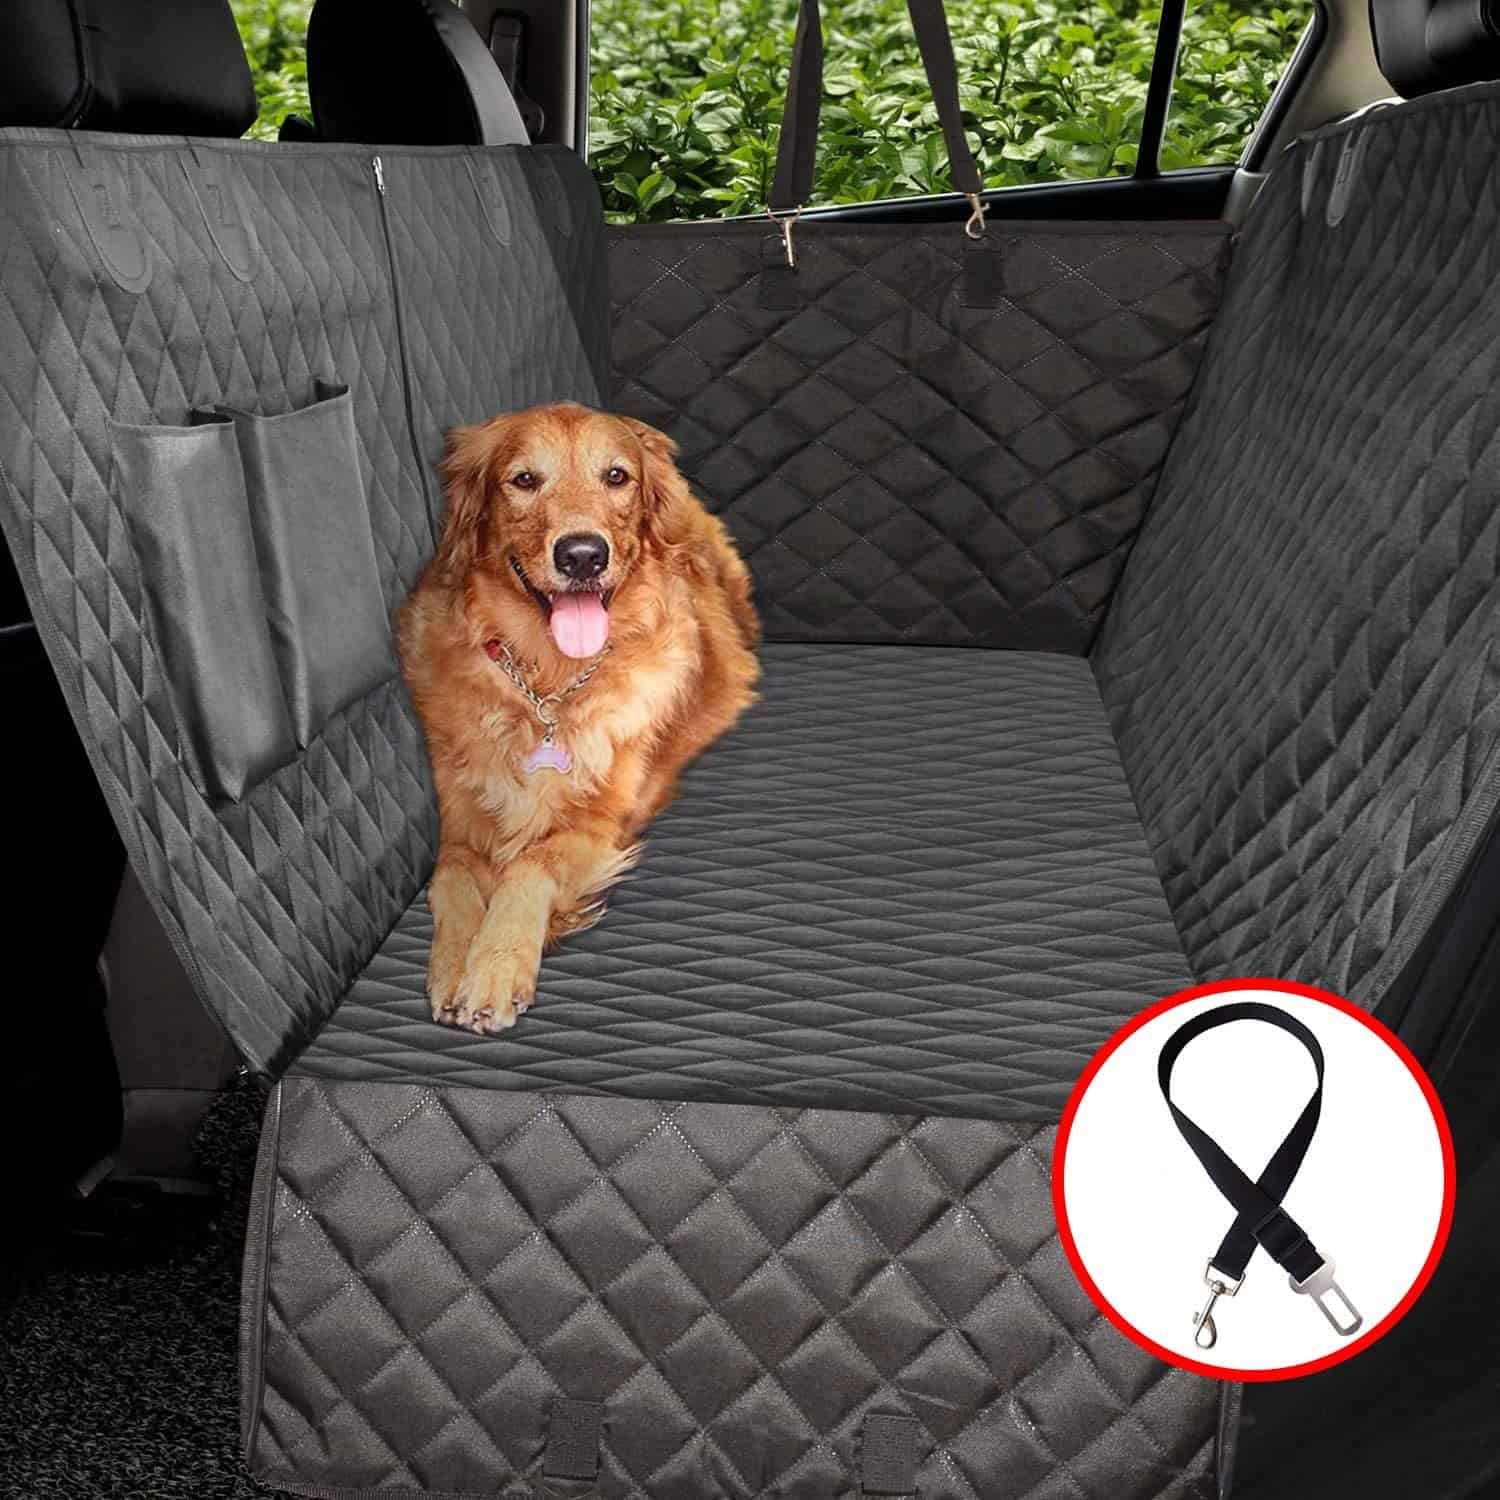
Dog Car Seat Cover
Comfort + protection comes hand in hand for your pooch When it’s family time, it’s also dog time. If you have a dog (or multiple dogs), you’re probably all too familiar with bringing your beloved friends along for the ride in the car. But as much fun it is to bring your dogs along for beach trips, hikes, or road trips, the cleanup absolutely sucks, especially if you don’t have the right protection for your seats. No more scratches or dog hair Our Dog Seat Cover helps you keep your backseats covered with this snap-and-go seat cover that protects your vehicle from dog hair, scratches, and drool. A cushy fit for a king (or queen) Our seat cover is designed with care, for multiple layers of love. Built with a waterproof coating, 600D polyester Oxford fabric, thermoplastic polyurethane, soft cotton, and a non-slip net, your pooch can lounge in supreme comfort, whether it’s hours on the road or just a couple of minutes. The hammock-like design features quilt-stitch detail and is super breathable, making it great for any type of weather. Dog Car Seat Cover specifications Extra storage for extra convenience Two built-in pockets are featured on the seatback covers for your two front seats, allowing you to store your pet’s essentials like a leash or snacks. Perfect size Our Dog Car Seat Cover is suitable for most cars. Watch the dimensions: 60.1″ high and 85.4″ wide. So that you can install it on the backseat and have no worries about your pet comfort. Snap + anchor No slipping or sliding here (unless your dog is dancing with joy for your trip). Hard-working seat anchors and snap buckles keep the canvas of the seat cover securely in place so it won’t budge with every twist and turn of the car. Easy to remove,clean, and store Once the trip is over, simply unbuckle the seat cover from your car seat head hooks. You can safely vacuum the seat cover fabric, hand wash it, or even throw it into the washing machine. Once the seat cover is dry, simply fold it up and store away. All the seat anchors double as handles for easy carrying. @charset "UTF-8";.s11 .home_article{max-width:unset}.ppd_block *,.ppd_block :after,.ppd_block :before{box-sizing:border-box}.ppd_block p:empty{display:none}.ppd_block div{line-height:1.66}.ppd_block .ppd_stars br,.ppd_block img+br{display:none}.ppd_block img[src*=".svg"]{width:auto}.ppd_block .ppd_title{font-size:30px;font-weight:700;line-height:1.3}.ppd_full_img{text-align:center}.ppd_full_img img{display:block;line-height:1;margin:0 auto;max-width:100%}.ppd_block{padding:50px 15px}.ppd_bg_white.ppd_10 .ppd_half,.ppd_bg_white:not(.ppd_10):not(.ppd_inner_color){background:#fff}.ppd_bg_lite.ppd_10 .ppd_half,.ppd_bg_lite:not(.ppd_10):not(.ppd_inner_color){background:#f4f4f4}.ppd_bg_dark.ppd_10 .ppd_half,.ppd_bg_dark:not(.ppd_10):not(.ppd_inner_color){background:#353535}.ppd_bg_dark:not(.ppd_inner_color) *{color:#fff!important}.ppd_desc{color:#7b7b7b}.ppd_bg_dark:not(.ppd_inner_color).ppd_15 .ppd_txt,.ppd_bg_dark:not(.ppd_inner_color).ppd_17 .ppd_txt,.ppd_bg_dark:not(.ppd_inner_color).ppd_18 .ppd_txt,.ppd_bg_dark:not(.ppd_inner_color) .ppd_crd_desc,.ppd_bg_dark:not(.ppd_inner_color) .ppd_desc,.ppd_bg_dark:not(.ppd_inner_color) .ppd_prm_description{color:#d1d0d0!important}.ppd_pastel_cyan.ppd_10 .ppd_half,.ppd_pastel_cyan:not(.ppd_10):not(.ppd_inner_color){background:#eef6f6}.ppd_pastel_blue.ppd_10 .ppd_half,.ppd_pastel_blue:not(.ppd_10):not(.ppd_inner_color){background:#f6f7fc}.ppd_pastel_brown.ppd_10 .ppd_half,.ppd_pastel_brown:not(.ppd_10):not(.ppd_inner_color){background:#f3eeeb}.ppd_floral_white.ppd_10 .ppd_half,.ppd_floral_white:not(.ppd_10):not(.ppd_inner_color){background:#faf8f8}.ppd_pastel_pink.ppd_10 .ppd_half,.ppd_pastel_pink:not(.ppd_10):not(.ppd_inner_color){background:#fbf1f0}.ppd_pastel_orange.ppd_10 .ppd_half,.ppd_pastel_orange:not(.ppd_10):not(.ppd_inner_color){background:#fcf5ef}.ppd_icon_check{border:2px solid;border-radius:50%;color:#1d1d1d;display:block;height:50px;margin:0 auto 20px;min-width:50px;position:relative;width:50px}.ppd_icon_check:before{border-bottom:2px solid;border-left:2px solid;content:"";height:12px;left:10px;position:absolute;top:11px;transform:rotate(-45deg);width:25px}.ppd_icon_green_check{background:url("data:image/svg+xml;base64,PHN2ZyB3aWR0aD0iNDEiIGhlaWdodD0iMzAiIGZpbGw9Im5vbmUiIHhtbG5zPSJodHRwOi8vd3d3LnczLm9yZy8yMDAwL3N2ZyI+PHBhdGggZD0iTTM5LjQ3Ny41ODdhMi4wMDMgMi4wMDMgMCAwIDAtMi44MzMgMGwtMjQgMjRMMy40MiAxNS4zNmEyLjAwMyAyLjAwMyAwIDAgMC0yLjgzMyAyLjgzM2wxMC42NDEgMTAuNjQyYTIuMDA0IDIuMDA0IDAgMCAwIDIuODMzIDBMMzkuNDc3IDMuNDJhMi4wMDMgMi4wMDMgMCAwIDAgMC0yLjgzM1oiIGZpbGw9IiM2RkNDODkiLz48L3N2Zz4=") no-repeat 50%;background-size:41px;display:block;height:31px;margin:0 15px 0 0;min-width:41px;position:relative}.ppd_icon_star,.ppd_icon_star_green{color:#eda96a;display:inline-block;line-height:1!important;margin:0}.ppd_icon_star_green{color:#54ba95}.ppd_icon_star:before,.ppd_icon_star_green:before{content:"★";display:inline-block;font-size:18px}.ppd_icon_star_half{position:relative}.ppd_icon_star_half:after{color:#e7e7e7;content:"★";display:flex;flex-direction:row-reverse;font-size:18px;height:100%;overflow:hidden;position:absolute;right:0;top:0;width:50%}.ppd_icon_insta{border:3px solid;border-radius:10px;color:#5e5e5e;display:inline-block;height:40px;position:relative;transform:scale(.75);width:40px}.ppd_icon_insta:before{border:3px solid;border-radius:50%;content:"";display:block;height:20px;margin:7px;width:20px}.ppd_icon_insta:after{border:2px solid;border-radius:50%;content:"";height:4px;position:absolute;right:13%;top:13%;width:4px}.ppd_lg .ppd_icon_insta{transform:scale(1)}.ppd_checked .ppd_item{display:flex;margin:0 0 10px}.ppd_checked .ppd_item:before{border-bottom:2px solid;border-left:2px solid;content:"";display:inline-block;height:5px;left:1px;margin:6px 20px 0 0;min-width:12px;position:relative;top:2px;transform:rotate(-45deg);vertical-align:top;width:12px}.ppd_icon_green_check{background-size:auto 20px;height:20px;min-width:27px}.ppd_block .ppd_subtitle{font-size:20px}.ppd_block .ppd_stars{height:17px;line-height:1;margin-bottom:3px;white-space:nowrap}.ppd_desc p{margin:1em 0}.ppd_img_list{align-items:flex-start}.ppd_md .ppd_block{padding:70px 35px}.ppd_md .ppd_block .ppd_subtitle{font-size:20px}.ppd_md .ppd_icon_green_check{background-size:41px;height:31px;margin:0 25px 0 0;min-width:41px}.ppd_lg .ppd_block{padding:70px 100px}.ppd_lg .ppd_item .ppd_full_img{margin-top:0;min-width:calc(50% - 50px);width:50%}.ppd_lg .ppd_block .ppd_title{font-size:36px;line-height:1.3}.ppd_lg .ppd_block .ppd_subtitle{font-size:24px}.ppd_lg .ppd_desc{font-size:18px;line-height:30px}.ppd_lg .ppd_xs_last{align-self:flex-end}.ppd_xs:not(.ppd_lg) .ppd_xs_last{order:5}.ppd_1 .ppd_subtitle,.ppd_1 .ppd_title{color:#1b1b1d;padding:0 10px;text-align:center}.ppd_1 .ppd_prm_cont{display:flex;flex-flow:row wrap;justify-content:space-around}.ppd_1 .ppd_prm{margin-top:40px;max-width:450px;padding:0 10px;text-align:center}.ppd_1 .ppd_prm_name{border-bottom:1px solid #e1e1e1;color:#000;font-size:18px;font-weight:700;line-height:1.66;margin-bottom:30px;padding-bottom:10px}.ppd_1 .ppd_prm_title{color:#000;font-size:36px;font-weight:700;line-height:1;margin:0 0 10px}.ppd_1 .param-subtitle{color:#636363;font-size:20px;font-weight:500;line-height:1.5;margin-top:10px}.ppd_1 .ppd_prm_description{color:#7b7b7b;font-size:16px;margin-top:15px}.ppd_md .ppd_1 .ppd_prm{flex:1 0 50%;margin-top:50px;text-align:left}.ppd_md .ppd_1 .ppd_prm_title{font-size:48px}.ppd_md .ppd_1 .param-subtitle{font-size:24px}.ppd_md .ppd_1 .ppd_prm_description{font-size:18px}.ppd_2 .ppd_subtitle,.ppd_2 .ppd_title{color:#1b1b1d;padding:0 10px;text-align:center}.ppd_2 .ppd_prm_cont{display:flex;flex-flow:row wrap;justify-content:space-around}.ppd_2 .ppd_prm{margin-top:30px;max-width:450px;padding:0 10px;text-align:center}.ppd_2 .ppd_prm_name{color:#000;font-size:18px;font-weight:700;line-height:1.66}.ppd_2 .ppd_prm_description{color:#7b7b7b;font-size:16px;margin-top:5px}.ppd_md .ppd_2 .ppd_prm{margin-top:50px;text-align:left}.ppd_md .ppd_2 .ppd_prm_description{font-size:18px}.ppd_md .ppd_2 .ppd_prm{max-width:48%}.ppd_3 .ppd_subtitle,.ppd_3 .ppd_title{color:#1b1b1d;padding:0 10px;text-align:center}.ppd_3 .ppd_crd_cont{display:flex;flex-flow:row wrap;justify-content:space-between}.ppd_3 .ppd_crd{margin-top:40px;text-align:center;width:100%}.ppd_3 .ppd_full_img img{max-width:350px;width:100%}.ppd_3 .ppd_crd_name{color:#000;font-size:18px;font-weight:700;line-height:1.66;margin-top:20px}.ppd_3 .ppd_crd_desc{color:#7b7b7b;font-size:16px;line-height:1.5;margin-top:5px}.ppd_3 .ppd_desc{color:#7b7b7b;margin:20px 0 0;text-align:center}.ppd_sm .ppd_3 .ppd_crd_desc{padding:0 5px}.ppd_md .ppd_3 .ppd_crd{margin-top:30px;width:calc(33.33333% - 10px)}.ppd_md .ppd_3 .ppd_crd_name{font-size:16px;margin-top:20px}.ppd_md .ppd_3 .ppd_crd_desc{font-size:14px}.ppd_lg .ppd_3 .ppd_desc{font-size:18px}.ppd_lg .ppd_3 .ppd_crd{margin-top:40px;width:calc(33.33333% - 30px)}.ppd_lg .ppd_3 .ppd_crd_name{margin-top:30px}.ppd_lg .ppd_3 .ppd_crd_desc{font-size:16px}.ppd_4 .ppd_subtitle,.ppd_4 .ppd_title{color:#1b1b1d;padding:0 10px;text-align:center}.ppd_4 .ppd_video{display:flex;position:relative;width:100%}.ppd_4 .ppd_video:nth-child(n+2){margin-top:40px}.ppd_4 .ppd_video:after{content:"";display:block;padding-bottom:56.25%}.ppd_4 .ppd_video iframe{border:0;height:100%;position:absolute;width:100%}.ppd_sm .ppd_4 .ppd_video:after{padding-bottom:56.25%}.ppd_md .ppd_4 .ppd_video:nth-child(n+2){margin-top:30px}.ppd_xl .ppd_4 .ppd_video:nth-child(n+2){margin-top:60px}.ppd_5 .ppd_lr_cont{display:flex;flex-direction:column}.ppd_5 .ppd_lr:nth-child(n+2){margin-top:50px}.ppd_5 .ppd_txt{text-align:center}.ppd_5 .ppd_name{color:#1b1b1d;font-size:20px;line-height:1.15}.ppd_5 .ppd_title{color:#1b1b1d;line-height:1.33}.ppd_5 .ppd_desc{color:#7b7b7b;font-size:16px;margin-top:15px}.ppd_5 .ppd_full_img{flex-shrink:0;margin-top:20px;max-width:100%}.ppd_md:not(.ppd_lg) .ppd_5 .ppd_desc,.ppd_md:not(.ppd_lg) .ppd_5 .ppd_name,.ppd_md:not(.ppd_lg) .ppd_5 .ppd_title{text-align:center}.ppd_md .ppd_5 .ppd_lr{display:flex;flex-direction:column-reverse;margin-left:70px;margin-right:70px}.ppd_md .ppd_5 .ppd_name{font-size:24px}.ppd_md .ppd_5 .ppd_desc{font-size:18px;margin-top:10px}.ppd_md .ppd_5 .ppd_full_img{margin-bottom:20px}.ppd_md .ppd_5 .ppd_txt{text-align:left}.ppd_lg .ppd_5{padding-bottom:100px;padding-top:100px}.ppd_lg .ppd_5 .ppd_lr{align-items:center;display:flex;flex-direction:row;justify-content:space-between;margin:0}.ppd_lg .ppd_5 .ppd_lr>*{width:50%}.ppd_lg .ppd_5 .ppd_lr:nth-child(2n) .ppd_full_img{order:-1}.ppd_lg .ppd_5 .ppd_lr:nth-child(odd) .ppd_txt{margin-right:80px}.ppd_lg .ppd_5 .ppd_lr:nth-child(2n) .ppd_txt{margin-left:80px}.ppd_lg .ppd_5 .ppd_lr:nth-child(n+2){margin-top:100px}.ppd_lg .ppd_5 .ppd_full_img{margin-bottom:0}.ppd_xl .ppd_5 .ppd_lr:nth-child(odd) .ppd_txt{margin-right:100px}.ppd_xl .ppd_5 .ppd_lr:nth-child(2n) .ppd_txt{margin-left:100px}.ppd_6 .ppd_lr_cont{display:flex;flex-direction:column}.ppd_6 .ppd_lr:nth-child(n+2){margin-top:50px}.ppd_6 .ppd_txt{text-align:center}.ppd_6 .ppd_txt+.ppd_full_img,.ppd_6 .ppd_txt+p{margin-top:20px;width:100%}.ppd_6 .ppd_name{color:#1b1b1d;font-size:16px;font-weight:700;line-height:1.33}.ppd_6 .ppd_desc{color:#7b7b7b;font-size:16px;margin-top:15px}.ppd_md .ppd_6 .ppd_lr{align-items:center;display:flex;justify-content:space-between}.ppd_md .ppd_6 .ppd_lr:nth-child(n+2){margin-top:0}.ppd_md .ppd_6 .ppd_txt{padding-left:100px;padding-right:100px;text-align:left}.ppd_sm:not(.ppd_lg) .ppd_6 .ppd_lr:nth-child(odd) .ppd_txt{padding-left:0}.ppd_sm:not(.ppd_lg) .ppd_6 .ppd_lr:nth-child(2n) .ppd_txt{padding-right:0}.ppd_md .ppd_6 .ppd_lr:nth-child(2n) .ppd_txt+.ppd_full_img,.ppd_md .ppd_6 .ppd_lr:nth-child(2n) .ppd_txt+p{order:-1}.ppd_md .ppd_6 .ppd_txt+p{margin-top:0;min-width:40%;width:40%}.ppd_md .ppd_6 .ppd_txt+p img{max-width:100%}.ppd_md .ppd_6 .ppd_name{font-size:24px}.ppd_md .ppd_6 .ppd_desc{font-size:16px;margin-top:10px}.ppd_md .ppd_6 .ppd_txt{max-width:calc(50% - 35px);min-width:calc(50% - 35px);padding:35px 0}.ppd_lg .ppd_6 .ppd_lr_cont_over .ppd_lr:nth-child(n+2){margin-top:-55px}.ppd_lg .ppd_6 .ppd_lr_cont_over .ppd_lr:nth-child(n+2) .ppd_txt{margin-top:25px}.ppd_md:not(.ppd_xl) .ppd_6 img{max-width:100%;min-width:100%;width:100%}.ppd_md .ppd_6 .ppd_txt+.ppd_full_img,.ppd_md .ppd_6 .ppd_txt+p{margin-top:0;max-width:calc(50% - 35px);min-width:calc(50% - 35px)}.ppd_lg .ppd_6 .ppd_txt,.ppd_lg .ppd_6 .ppd_txt+.ppd_full_img{max-width:calc(50% - 70px);min-width:calc(50% - 70px)}.ppd_lg .ppd_6 .ppd_desc{font-size:18px}.ppd_7 .ppd_subtitle,.ppd_7 .ppd_title{color:#1b1b1d;padding:0 10px;text-align:center}.ppd_7 .ppd_desc{color:#7b7b7b;font-size:16px;margin-top:20px}.ppd_7 .ppd_full_img{display:flex;margin-top:25px}.ppd_7 .ppd_full_img img{width:100%}.ppd_7 .ppd_img_list{display:flex;flex-direction:column;margin-top:20px}.ppd_7 .ppd_img_list img{width:100%}.ppd_7 .ppd_img_list img:nth-child(n+2){margin-top:10px}.ppd_sm .ppd_7 .ppd_img_list img{width:calc(50% - 10px)}.ppd_sm .ppd_7 .ppd_img_list img:nth-child(n+2){margin-top:0}.ppd_sm .ppd_7 .ppd_img_list{flex-direction:row;justify-content:space-between}.ppd_sm .ppd_7 .ppd_full_img,.ppd_sm .ppd_7 .ppd_img_list{margin-top:50px}.ppd_md:not(.ppd_lg) .ppd_7 .ppd_subtitle,.ppd_md:not(.ppd_lg) .ppd_7 .ppd_title{padding:0;text-align:left}.ppd_lg .ppd_7 .ppd_subtitle,.ppd_lg .ppd_7 .ppd_title{text-align:left}.ppd_lg .ppd_7 .ppd_desc{font-size:18px;margin-top:0}.ppd_lg .ppd_7 .ppd_txt{display:flex;justify-content:space-between}.ppd_lg .ppd_7 .ppd_l{margin-right:20px}.ppd_lg .ppd_7 .ppd_l,.ppd_lg .ppd_7 .ppd_r{width:calc(50% - 10px)}.ppd_8 .ppd_title{color:#1b1b1d;text-align:center}.ppd_8 .ppd_desc{color:#7b7b7b;font-size:16px;margin-top:20px}.ppd_8 .ppd_txt+.ppd_full_img,.ppd_8 .ppd_txt+p{margin-top:20px;width:100%}.ppd_8 .ppd_item:nth-child(n+2){margin-top:50px}.ppd_md:not(.ppd_lg) .ppd_8 .ppd_title{text-align:left}.ppd_md .ppd_8 .ppd_desc{font-size:18px;margin-top:10px}.ppd_lg .ppd_8 .ppd_title{text-align:left}.ppd_lg .ppd_8 .ppd_txt+.ppd_full_img{margin-top:0;min-width:calc(50% - 50px);width:50%}.ppd_lg .ppd_8 .ppd_txt{padding-right:100px}.ppd_lg .ppd_8 .ppd_item{align-items:center;display:flex}.ppd_lg .ppd_8 .ppd_item:nth-child(n+2){margin-top:100px}.ppd_9 .ppd_title{color:#1b1b1d;text-align:center}.ppd_9 .ppd_desc{color:#7b7b7b;font-size:16px;margin-top:20px}.ppd_9 .ppd_txt+.ppd_full_img,.ppd_9 .ppd_txt+p{margin-top:20px;width:100%}.ppd_9 .ppd_item:nth-child(n+2){margin-top:50px}.ppd_md:not(.ppd_lg) .ppd_9 .ppd_title{text-align:left}.ppd_md .ppd_9 .ppd_desc{font-size:18px;margin-top:10px}.ppd_lg .ppd_9 .ppd_title{text-align:left}.ppd_lg .ppd_9 .ppd_txt+.ppd_full_img,.ppd_lg .ppd_9 .ppd_txt+p{margin-top:0;width:50%}.ppd_lg .ppd_9 .ppd_txt{padding-right:100px}.ppd_lg .ppd_9 .ppd_item{align-items:center;display:flex}.ppd_lg .ppd_9 .ppd_item:nth-child(n+2){margin-top:50px}.ppd_10{padding:50px 0}.ppd_10 .ppd_halfs{display:flex;flex-wrap:wrap;margin:-20px 0 0 -20px}.ppd_10 .ppd_half{border-radius:20px;display:flex;flex-direction:column;justify-content:space-between;margin:20px 0 0 20px;overflow:hidden;padding:25px 35px 0;width:100%}.ppd_10 .ppd_title{color:#1b1b1d}.ppd_10 .ppd_desc{color:#7b7b7b;font-size:16px;margin-top:5px}.ppd_10 .ppd_txt+.ppd_full_img{margin:10px 0 0;width:100%}.ppd_10 .ppd_full_img{display:block}.ppd_10 .ppd_txt{text-align:center}.ppd_md .ppd_10 .ppd_txt{text-align:left}.ppd_md .ppd_10{padding:70px 0}.ppd_md .ppd_10 .ppd_half{padding:50px 50px 0;width:calc(50% - 20px)}.ppd_md .ppd_10 .ppd_desc{font-size:18px;margin-top:10px}.ppd_lg .ppd_10{padding:70px 35px}.ppd_xl .ppd_10 .ppd_half{padding:50px 70px 0}.ppd_11{align-items:center;display:flex;flex-direction:column}.ppd_11 .ppd_title{color:#1b1b1d}.ppd_11 .ppd_desc{color:#7b7b7b;font-size:16px;margin-top:20px}.ppd_11 .ppd_txt{margin-top:30px;order:2;text-align:center}.ppd_11 .ppd_txt .ppd_name{font-size:18px;font-weight:700;margin:1.5em 0 1em}.ppd_11 .ppd_full_img{min-width:calc(50% - 50px);order:1;padding:0 30px}.ppd_lg .ppd_11{align-items:center;display:flex;flex-direction:row}.ppd_lg .ppd_11 .ppd_txt{margin-top:0;order:1;text-align:left}.ppd_lg .ppd_11>.ppd_full_img+.ppd_txt,.ppd_lg .ppd_11>.ppd_txt+.ppd_full_img{margin-left:50px}.ppd_lg .ppd_11 .ppd_desc{font-size:18px;margin-top:10px}.ppd_xl .ppd_11>.ppd_full_img+.ppd_txt,.ppd_xl .ppd_11>.ppd_txt+.ppd_full_img{margin-left:100px}.ppd_12{align-items:center;display:flex;flex-direction:column}.ppd_12 .ppd_title{color:#1b1b1d}.ppd_12 .ppd_desc{color:#7b7b7b;font-size:16px;margin-top:20px}.ppd_12 .ppd_txt{margin-top:30px;order:2;text-align:center}.ppd_12 .ppd_full_img{min-width:calc(50% - 50px);order:1;padding:0 30px}.ppd_lg .ppd_12{align-items:center;display:flex;flex-direction:row}.ppd_lg .ppd_12 .ppd_txt{margin-top:0;order:1;text-align:left}.ppd_lg .ppd_12 .ppd_txt+.ppd_full_img,.ppd_lg .ppd_12 .ppd_txt+p{order:1}.ppd_lg .ppd_12>.ppd_full_img+.ppd_txt,.ppd_lg .ppd_12>.ppd_txt+.ppd_full_img{margin-left:50px}.ppd_lg .ppd_12 .ppd_desc{font-size:18px;margin-top:10px}.ppd_xl .ppd_12>.ppd_full_img+.ppd_txt,.ppd_xl .ppd_12>.ppd_txt+.ppd_full_img{margin-left:100px}.ppd_13 .ppd_title{color:#1b1b1d;line-height:1.33;margin-bottom:25px;text-align:center}.ppd_13 .ppd_item{margin-top:13px}.ppd_13 .ppd_item+.ppd_item{margin-top:40px}.ppd_13 .ppd_name{color:#1b1b1d;font-size:20px;line-height:1.5;margin:0 0 10px;text-align:center}.ppd_13 .ppd_desc{color:#7b7b7b;font-size:16px;line-height:1.66}.ppd_13 .ppd_txt{align-items:center;display:flex;flex-direction:column}.ppd_13 .ppd_full_img{max-width:100%}.ppd_sm .ppd_13 .ppd_name{text-align:left}.ppd_lg .ppd_13 .ppd_title{margin-bottom:0}.ppd_lg .ppd_13 .ppd_item{margin-top:50px}.ppd_lg .ppd_13 .ppd_name{font-size:24px;margin:0 0 20px}.ppd_lg .ppd_13 .ppd_desc{font-size:18px}.ppd_lg .ppd_13 .ppd_txt{flex-direction:row;order:1}.ppd_lg .ppd_13 .ppd_full_img{min-width:45%;order:2;padding-left:35px}.ppd_xl .ppd_13 .ppd_full_img{padding-left:50px}.ppd_xl .ppd_13 .ppd_title{margin-bottom:50px}.ppd_14 .ppd_title{color:#1b1b1d;line-height:1.33;margin-bottom:25px;text-align:center}.ppd_14 .ppd_tags{display:flex;flex-flow:row wrap;justify-content:center;margin:40px -10px 0}.ppd_14 .ppd_tag{align-items:center;border:1px solid;border-radius:100px;color:#1b1b1d;display:flex;font-size:16px;font-style:normal;font-weight:700;margin:5px;min-height:45px;padding:5px 25px;text-align:center}.ppd_lg .ppd_14 .ppd_title{margin-bottom:50px}.ppd_15{text-align:center}.ppd_15 .ppd_title{color:#1b1b1d;line-height:1.33;margin-bottom:25px}.ppd_15 .ppd_txt{color:#7b7b7b;font-size:16px;line-height:1.66}.ppd_lg .ppd_15 .ppd_title{margin-bottom:20px}.ppd_lg .ppd_15 .ppd_txt{font-size:18px}.ppd_16{display:flex;flex-direction:column;text-align:center}.ppd_16 .ppd_desc{color:#7b7b7b;font-size:16px;line-height:1.66}.ppd_16 .ppd_title{color:#1b1b1d;line-height:1.33}.ppd_16 .ppd_subtitle{color:#1b1b1d}.ppd_16 .ppd_l{margin-bottom:20px}.ppd_md .ppd_16{flex-direction:row;justify-content:space-between;text-align:left}.ppd_md .ppd_16 .ppd_desc{font-size:18px}.ppd_md .ppd_16 .ppd_l{margin-bottom:0;width:40%}.ppd_md .ppd_16 .ppd_r{width:55%}.ppd_17{text-align:center}.ppd_17 .ppd_title{color:#1b1b1d;line-height:1.33;margin-bottom:25px}.ppd_17 .ppd_txt{color:#7b7b7b;font-size:16px;line-height:1.66}.ppd_17 .ppd_subtitle{color:#1b1b1d}.ppd_lg .ppd_17 .ppd_title{margin-bottom:20px}.ppd_lg .ppd_17 .ppd_txt{font-size:18px}.ppd_18{text-align:center}.ppd_18 .ppd_item:nth-child(n+2){margin-top:30px}.ppd_18 .ppd_subtitle{color:#1b1b1d;font-size:24px}.ppd_18 .ppd_txt{color:#7b7b7b;font-size:18px;margin-top:20px}.ppd_md .ppd_18{text-align:left}.ppd_md .ppd_18 .ppd_item:nth-child(n+2){margin-top:30px}.ppd_md .ppd_18 .ppd_txt{margin-top:10px}.ppd_xl .ppd_18 .ppd_item:nth-child(n+2){margin-top:45px}.ppd_xl .ppd_18 .ppd_txt{margin-top:20px}.ppd_md .ppd_18 .ppd_subtitle{font-size:24px}.ppd_19 .ppd_title{color:#1b1b1d;margin-bottom:40px;text-align:center}.ppd_19 .ppd_desc{display:none;margin-bottom:30px}.ppd_19 .ppd_desc,.ppd_19 details{color:#7b7b7b;font-size:16px;line-height:1.66;text-align:left!important}.ppd_19 details p{margin:0 0 30px}.ppd_19 .ppd_name{color:#1b1b1d;font-size:16px;font-weight:700}.ppd_19 label,.ppd_19 summary{color:#1b1b1d;cursor:pointer;display:block;font-size:16px;font-weight:600;margin:0;padding:25px 40px 25px 0;position:relative}.ppd_19 .faq-input,.ppd_faq>br,.ppd_faq>p{display:none}.ppd_19 .faq-input~label:after,.ppd_19 .faq-input~label:before,.ppd_19 summary:after,.ppd_19 summary:before{background:#1b1b1d;content:"";display:block;font-size:30px;position:absolute;transition:all .3s ease-out}.ppd_19.ppd_bg_dark .faq-input~label:after,.ppd_19.ppd_bg_dark .faq-input~label:before,.ppd_19.ppd_bg_dark summary:after,.ppd_19.ppd_bg_dark summary:before{background:#fff}.ppd_19[class*=ppd_pure] .faq-input~label:after,.ppd_19[class*=ppd_pure] .faq-input~label:before,.ppd_19[class*=ppd_pure] summary:after,.ppd_19[class*=ppd_pure] summary:before{background:#fff!important}.ppd_19 .faq-input~label:after,.ppd_19 summary:after{height:4px;right:0;top:calc(50% - 2px);width:20px}.ppd_19 .faq-input~label:before,.ppd_19 summary:before{height:20px;right:8px;top:calc(50% - 10px);width:4px}.ppd_19 .faq-input:checked~label:before,.ppd_19 details[open] summary:before{transform:rotate(90deg)}.ppd_19 .faq-input:checked~label~.ppd_desc,.ppd_19 label:first-child~.ppd_desc{display:block}.ppd_19 .ppd_faqs{border-top:1px solid;color:#c4c4c4}.ppd_19 .ppd_faq,.ppd_19 details{border-bottom:1px solid;display:block}.ppd_md .ppd_19 .ppd_title{margin-bottom:50px}.ppd_md .ppd_19 .ppd_desc{font-size:16px}.ppd_md .ppd_19 .ppd_name{font-size:18px}.ppd_md .ppd_19 label{padding:25px 50px 25px 0}.ppd_md .ppd_19 .faq-input~label:after,.ppd_md .ppd_19 summary:after{right:20px}.ppd_md .ppd_19 .faq-input~label:before,.ppd_md .ppd_19 summary:before{right:28px}.ppd_lg .ppd_19 label,.ppd_lg .ppd_19 summary{font-size:18px}.ppd_20{text-align:center}.ppd_20 .ppd_subtitle,.ppd_20 .ppd_title{color:#1b1b1d;line-height:1.5}.ppd_20 .ppd_items{margin-top:50px}.ppd_20 .ppd_item{margin-top:20px;width:100%}.ppd_20 .ppd_item__check{height:40px;margin-bottom:20px}.ppd_20 .ppd_name{color:#1b1b1d;font-size:16px;font-weight:700;line-height:1.66;margin-bottom:5px}.ppd_20 .ppd_desc{color:#7b7b7b;font-size:16px;line-height:1.5}.ppd_md .ppd_20 .ppd_items{display:flex;flex-wrap:wrap;justify-content:space-around;margin-top:30px}.ppd_md .ppd_20.narrow_items .ppd_items{justify-content:center;margin:30px -20px 0}.ppd_md .ppd_20 .ppd_item{margin-top:70px;width:40%}.ppd_md .ppd_20.narrow_items .ppd_item{margin:70px 20px 0;max-width:300px}.ppd_md .ppd_20 .ppd_item__check{height:50px}.ppd_md .ppd_20 .ppd_desc,.ppd_md .ppd_20 .ppd_name{font-size:18px}.ppd_21 .ppd_subtitle,.ppd_21 .ppd_title{color:#1b1b1d;line-height:1.5;text-align:center}.ppd_21 .ppd_list{margin-top:40px}.ppd_21 .ppd_item:nth-child(n+2){margin-top:30px}.ppd_21 .ppd_name{color:#1b1b1d;font-size:18px}.ppd_21 .ppd_desc{color:#7b7b7b;font-size:16px;line-height:1.5;margin-top:15px;text-align:left!important}.ppd_21 .ppd_head{align-items:center;display:flex}.ppd_21 .check{margin-right:15px;width:30px}.ppd_md .ppd_21 .ppd_list{margin-top:60px}.ppd_md .ppd_21 .ppd_desc{font-size:18px;margin-top:10px}.ppd_md .ppd_21 .ppd_name{font-size:24px}.ppd_md .ppd_21 .ppd_head{justify-content:flex-start}.ppd_md .ppd_21 .check{margin-right:25px;width:45px}.ppd_md .ppd_21 .ppd_list_inside .ppd_desc{padding-left:70px}.ppd_md .ppd_21 .ppd_item:nth-child(n+2){margin-top:40px}.ppd_xl .ppd_21 .ppd_desc{margin-top:20px}.ppd_22 .avatar_cont img{border-radius:50%;height:100px;min-width:100px;overflow:hidden;width:100px}.ppd_22 .ppd_name{color:#000;font-size:16px;font-weight:700;line-height:30px}.ppd_22 .review_left .ppd_name{margin-top:15px}.ppd_22 .review_top .ppd_name{margin-top:10px}.ppd_22 .ppd_txt{color:#7b7b7b;font-size:16px;line-height:1.5}.ppd_22 .review_left .ppd_stars,.ppd_22 .review_left .ppd_txt,.ppd_22 .review_top .ppd_txt{margin-top:15px}.ppd_22 .review_top .ppd_stars{display:block;margin-top:5px}.ppd_22 .avatar_cont,.ppd_22 .ppd_info,.ppd_22 .ppd_txt,.ppd_sm .ppd_22 .review{text-align:center}.ppd_sm .ppd_22 .review_left{display:flex}.ppd_sm .ppd_22 .review_top{text-align:center}.ppd_sm .ppd_22 .review_left .avatar_cont{align-items:center;display:flex}.ppd_sm .ppd_22 .review_left .avatar_cont>img{flex-shrink:0;height:170px;margin-right:20px;min-width:170px;width:170px}.ppd_sm .ppd_22 .review_left .ppd_name,.ppd_sm .ppd_22 .review_top .ppd_name{font-size:18px;margin-top:10px}.ppd_sm .ppd_22 .review_left .ppd_txt{font-size:18px;line-height:1.6;margin-top:10px}.ppd_sm .ppd_22 .review_top .ppd_txt{font-size:18px;margin:20px auto 0;max-width:1000px}.ppd_sm .ppd_22 .review_left .ppd_stars{margin-top:0}.ppd_sm .ppd_22 .review_top .ppd_stars{margin-top:5px}.ppd_lg .ppd_22 .review_left .avatar_cont>img{flex-shrink:0;height:200px;margin-right:20px;min-width:200px;width:200px}.ppd_lg .ppd_22 .review_left .ppd_name,.ppd_lg .ppd_22 .review_left .ppd_txt{margin-top:20px}.ppd_23 .ppd_title{color:#1b1b1d;margin-bottom:30px;text-align:center}.ppd_23 .ppd_txt{color:#7b7b7b;font-size:16px;line-height:1.5}.ppd_23 .ppd_item{color:#1b1b1d;display:flex;font-size:16px;line-height:2}.ppd_23 .check{flex-shrink:0;height:15px;margin-right:20px;margin-top:10px}.ppd_23 .ppd_half:nth-child(n+2){margin-top:20px}.ppd_23 .ppd_checked .ppd_item:before{top:6px}.ppd_xs:not(.ppd_md) .ppd_23 .ppd_txt{text-align:center}.ppd_md .ppd_23 .ppd_half:nth-child(n+2){margin-top:0}.ppd_md .ppd_23 .ppd_title{margin-bottom:10px;text-align:left}.ppd_md .ppd_23 .ppd_halfs{display:flex;justify-content:space-between}.ppd_md .ppd_23 .ppd_half:first-child{width:45%}.ppd_md .ppd_23 .ppd_half:nth-child(2){width:40%}.ppd_md .ppd_23 .ppd_item,.ppd_md .ppd_23 .ppd_txt{font-size:18px}.ppd_combo .ppd_title{color:#1b1b1d;line-height:35px;text-align:center}.ppd_combo .ppd_subtitle{color:#1b1b1d;line-height:30px;margin-top:10px;text-align:center}.ppd_rating{align-items:center;display:flex;flex-wrap:wrap;margin-top:10px}.ppd_rating>:nth-child(n+2){margin-left:10px}.ppd_counts{color:#7b7b7b;font-size:13px;line-height:30px}.ppd_combo .ppd_name{color:#1b1b1d;font-size:16px;font-weight:700;line-height:1.3}.ppd_combo .ppd_desc{color:#7b7b7b;font-size:16px;line-height:1.6}.ppd_combo .ppd_combo_item{align-items:center;display:flex}.ppd_combo .ppd_combo_img img{height:200px;min-width:200px;width:200px}.ppd_combo .ppd_combos{display:flex;flex-direction:column;justify-content:space-around}.ppd_combo .ppd_combo_item{margin:40px auto 0;max-width:560px}.ppd_combo .ppd_combo_img{margin-right:20px}.ppd_combo .ppd_combos_wrap{margin-top:10px}.ppd_combo_3 .ppd_combos_wrap,.ppd_combos_wrap:first-child .ppd_combo_item:first-child{margin-top:0}.ppd_combos_wrap:first-child{margin-top:0!important}.ppd_combo_5 .ppd_combo_img img{display:block}.ppd_xs:not(.ppd_sm) .ppd_combo .ppd_subtitle{margin-bottom:-20px}.ppd_xs:not(.ppd_sm) .ppd_combo_3 .ppd_subtitle{margin-bottom:-10px}.ppd_xs:not(.ppd_sm) .ppd_combo .ppd_combo_item{flex-direction:column;text-align:center}.ppd_xs:not(.ppd_sm) .ppd_combo .ppd_combo__info{margin-top:20px}.ppd_xs:not(.ppd_sm) .ppd_combo .ppd_rating{justify-content:center}.ppd_xs:not(.ppd_sm) .ppd_combo .ppd_combo_img{margin-right:0}.ppd_md:not(.ppd_xl) .ppd_combo .ppd_desc{line-height:1.6}.ppd_xl .ppd_combo .ppd_title{line-height:42px}.ppd_xl .ppd_combo .ppd_subtitle{line-height:40px;margin-top:0}.ppd_xl .ppd_combo .ppd_combos_wrap{margin-top:30px}.ppd_xl .ppd_combo .ppd_rating{margin-top:20px}.ppd_xl .ppd_combo .ppd_desc,.ppd_xl .ppd_combo .ppd_name{font-size:18px;line-height:1.6}.ppd_lg .ppd_combo_1.ppd_block,.ppd_lg .ppd_combo_2.ppd_block{padding:70px 35px}.ppd_lg .ppd_combo_1 .ppd_combos,.ppd_lg .ppd_combo_2 .ppd_combos{flex-direction:row;flex-wrap:wrap;margin-left:-20px}.ppd_lg .ppd_combo_1 .ppd_combo_item,.ppd_lg .ppd_combo_2 .ppd_combo_item{margin-left:20px;width:calc(50% - 20px)}.ppd_md .ppd_combo_5 .ppd_combo__info{padding:20px 50px}.ppd_md .ppd_combo_5 .ppd_combo_item:nth-child(2n){flex-direction:row-reverse}.ppd_lg .ppd_combo_5 .ppd_combo_item{margin:0;max-width:100%}.ppd_lg .ppd_combo_5 .ppd_combos{margin-top:40px}.ppd_lg .ppd_combo_5 .ppd_combo_img img{height:300px;min-width:300px;width:300px}.ppd_lg .ppd_combo_5 .ppd_combo__info{padding:20px 93px}.ppd_xl .ppd_combo_5 .ppd_combo_img img{height:488px;min-width:488px;width:488px}.ppd_xl .ppd_combo_1 .ppd_block,.ppd_xl .ppd_combo_2 .ppd_block{padding:70px 100px}.ppd_xl .ppd_combo .ppd_combos{flex-direction:row;flex-wrap:wrap;margin-left:-20px}.ppd_xl .ppd_combo .ppd_combo_item{margin-left:20px;width:calc(50% - 20px)}.ppd_xl .ppd_combo_5 .ppd_combo_item{max-width:unset;width:calc(100% - 20px)}.ppd_md .ppd_combo_5 .ppd_combo_img{margin-right:0}.ppd_xl .ppd_combo_3{display:flex}.ppd_xl .ppd_combo_3 .ppd_combos_wrap{margin-left:100px;margin-top:-40px}.ppd_xl .ppd_combo_4 .ppd_rating{margin-top:10px}.ppd_xl .ppd_combo_4 .ppd_combo_img{margin-right:40px}.ppd_xl .ppd_combo_3 .ppd_subtitle,.ppd_xl .ppd_combo_3 .ppd_title{text-align:left}.ppd_xl .ppd_combo_4 .ppd_combo_item{max-width:unset;width:calc(100% - 20px)}.ppd_xl .ppd_combo_4 .ppd_combo_img img{height:340px;min-width:340px;width:340px}.ppd_xl .ppd_combo_3>*{flex:1 0}.ppd_xl .ppd_combo_3 .ppd_titles{display:flex;flex-direction:column;justify-content:space-between}.ppd_xl .ppd_combo_3 .ppd_titles .ppd_combo_item{margin:0;width:100%}.ppd_xl .ppd_combo_3 .ppd_titles .ppd_combo_item .ppd_combo_img{width:100%}.ppd_xl .ppd_combo_3 .ppd_titles .ppd_combo_item .ppd_combo_img img{height:auto;min-width:100%;width:100%}.ppd_xl .ppd_combo_3 .ppd_titles .ppd_combo_item .ppd_combo__info{display:none}.ppd_xl .ppd_combo_3 .ppd_combos_wrap .ppd_combos{flex-direction:column}.ppd_xl .ppd_combo_3 .ppd_combos_wrap .ppd_combo_item{width:calc(100% - 20px)}.ppd_xs .ppd_big_heading .ppd_name{font-size:30px}.ppd_md .ppd_big_heading .ppd_name{font-size:36px}.ppd_xs:not(.ppd_sm) .ppd_desc{text-align:center}.ppd_24 .ppd_lr_cont{display:flex;flex-direction:column}.ppd_24 .ppd_lr:nth-child(n+2){margin-top:50px}.ppd_24 .ppd_txt{text-align:center}.ppd_24 .ppd_txt+.ppd_full_img,.ppd_24 .ppd_txt+p{margin-top:20px;width:100%}.ppd_24 .ppd_title{color:#1b1b1d}.ppd_24 .ppd_desc{color:#7b7b7b;font-size:16px;margin-top:15px}.ppd_24 .ppd_full_img img{margin:0 0 0 auto;width:100%}.ppd_24 .ppd_lr:nth-child(2n) .ppd_full_img img{margin:0 auto 0 0}.ppd_md .ppd_24 .ppd_lr{align-items:flex-start;display:flex;justify-content:space-between}.ppd_md .ppd_24 .ppd_lr:nth-child(2n){align-items:flex-end;display:flex;justify-content:space-between}.ppd_md .ppd_24{padding:0}.ppd_md .ppd_24 .ppd_lr:nth-child(n+2){margin-top:-35px}.ppd_md .ppd_24 .ppd_txt{text-align:left}.ppd_md .ppd_24 .ppd_lr:nth-child(2n) .ppd_txt+.ppd_full_img,.ppd_md .ppd_24 .ppd_lr:nth-child(2n) .ppd_txt+p{order:-1}.ppd_md .ppd_24 .ppd_txt+p{margin-top:0;min-width:40%;width:40%}.ppd_md .ppd_24 .ppd_txt+p img{max-width:100%}.ppd_md .ppd_24 .ppd_txt{max-width:60%;min-width:60%;padding:35px}.ppd_md:not(.ppd_xl) .ppd_24 img{max-width:100%;min-width:100%;width:100%}.ppd_md .ppd_24 .ppd_txt+.ppd_full_img,.ppd_md .ppd_24 .ppd_txt+p{margin-top:0;max-width:40%;min-width:40%}.ppd_lg .ppd_24 .ppd_desc{font-size:18px;margin-top:10px}.ppd_lg .ppd_24 .ppd_lr:nth-child(n+2){margin-top:-70px}.ppd_lg .ppd_24 .ppd_lr_cont_over .ppd_lr:nth-child(n+2) .ppd_txt{margin-top:25px}.ppd_xl .ppd_24 .ppd_txt{padding:70px}.ppd_xl .ppd_24 .ppd_lr_cont_over .ppd_lr:nth-child(n+2){margin-top:-15%}.ppd_bg_white.ppd_inner_color.ppd_combo_6 .ppd_combo_img:before{background:#fff}.ppd_bg_lite.ppd_inner_color.ppd_combo_6 .ppd_combo_img:before{background:#f4f4f4}.ppd_bg_dark.ppd_inner_color.ppd_combo_6 .ppd_combo_img:before{background:#353535}.ppd_pastel_cyan.ppd_inner_color.ppd_combo_6 .ppd_combo_img:before{background:#eef6f6}.ppd_pastel_blue.ppd_inner_color.ppd_combo_6 .ppd_combo_img:before{background:#f6f7fc}.ppd_pastel_brown.ppd_inner_color.ppd_combo_6 .ppd_combo_img:before{background:#f3eeeb}.ppd_floral_white.ppd_inner_color.ppd_combo_6 .ppd_combo_img:before{background:#faf8f8}.ppd_pastel_pink.ppd_inner_color.ppd_combo_6 .ppd_combo_img:before{background:#fbf1f0}.ppd_pastel_orange.ppd_inner_color.ppd_combo_6 .ppd_combo_img:before{background:#fcf5ef}.ppd_combo_6 .ppd_combo_img img{display:block}.ppd_combo_6 .ppd_name{font-size:20px;line-height:1.4;margin:0 0 10px}.ppd_combo_6 .ppd_combo_item .ppd_subtitle{font-size:18px;line-height:1.2em!important;margin:-.3em 0 15px!important}.ppd_combo_6 .ppd_rating{flex-wrap:wrap;margin:10px 0 0}.ppd_md .ppd_combo_6 .ppd_combo_img{margin:0 -40px;padding:40px;position:relative}.ppd_md .ppd_combo_6 .ppd_combo_img:before{content:"";height:100%;left:0;position:absolute;top:0;width:50%;z-index:1}.ppd_md .ppd_combo_6 .ppd_combo_img img{height:250px;min-width:250px;position:relative;width:250px;z-index:2}.ppd_md .ppd_combo_6 .ppd_combo__info{padding:20px 0}.ppd_md .ppd_combo_6 .ppd_combo_item:nth-child(odd) .ppd_combo__info{padding:20px 40px 20px 0}.ppd_md .ppd_combo_6 .ppd_combo_item:nth-child(odd){flex-direction:row-reverse}.ppd_md .ppd_combo_6 .ppd_combo_item:nth-child(odd) .ppd_combo_img:before{left:auto;right:0}.ppd_md .ppd_combo_6 .ppd_combo_item .ppd_subtitle{text-align:left}.ppd_lg .ppd_combo_6 .ppd_combos_wrap{margin-top:40px}.ppd_lg .ppd_combo_6 .ppd_combo__info{padding:35px 0}.ppd_lg .ppd_combo_6 .ppd_combo_item:nth-child(odd) .ppd_combo__info{padding:35px 70px 35px 0}.ppd_lg .ppd_combo_6 .ppd_combos{margin:0}.ppd_lg .ppd_combo_6 .ppd_combo_item{margin:0;max-width:100%}.ppd_xl .ppd_combo_6 .ppd_combo_item .ppd_subtitle{font-size:24px}.ppd_xl .ppd_combo_6 .ppd_combo_img{margin:0 -70px;padding:70px;position:relative}.ppd_xl .ppd_combo_6 .ppd_combos_wrap{margin-top:70px}.ppd_xl .ppd_combo_6 .ppd_combo_img img{height:488px;min-width:488px;width:488px}.ppd_xl .ppd_combo:not(.ppd_combo_3):not(.ppd_combo_4):not(.ppd_combo_6) .ppd_block{padding:70px 100px}.ppd_xl .ppd_combo_6 .ppd_combo_item{max-width:unset;width:calc(100% - 20px)}.ppd_xl .ppd_combo_6 .ppd_name{font-size:36px;line-height:1.3}.ppd_md .ppd_combo_6 .ppd_combo_img{margin-right:0}.ppd_flex_3 .ppd_full_img{min-width:25%}.ppd_md .ppd_flex{align-items:center;display:flex;margin:0 -10px}.ppd_md .ppd_flex>div{padding:10px}.ppd_lg .ppd_flex_3 .ppd_full_img{min-width:30%}.ppd_25{text-align:center}.ppd_25 .ppd_desc{color:#7b7b7b}.ppd_25 .ppd_title{font-weight:700;margin:0 0 20px;text-align:center}.ppd_xs:not(.ppd_md) .ppd_flex>div+div{margin-top:40px}.ppd_26{text-align:center}.ppd_26 .ppd_desc{color:#7b7b7b;margin-top:20px}.ppd_26 .ppd_img_list{display:flex;flex-direction:column;margin-top:20px}.ppd_26 .ppd_img_list img{width:100%}.ppd_26 .ppd_img_list img:nth-child(n+2){margin-top:10px}.ppd_sm .ppd_26 .ppd_img_list img{width:calc(50% - 10px)}.ppd_sm .ppd_26 .ppd_img_list img:nth-child(n+2){margin-top:0}.ppd_sm .ppd_26 .ppd_img_list{flex-direction:row;justify-content:space-between}.ppd_sm .ppd_26 .ppd_full_img,.ppd_sm .ppd_26 .ppd_img_list{margin-top:40px}.ppd_lg .ppd_26 .ppd_desc{font-size:18px;margin:20px auto 0;max-width:850px}.ppd_27{align-items:stretch;display:flex;flex-direction:column;padding:0}.ppd_27 .ppd_txt{min-width:calc(50% - 35px);order:1;padding:20px 20px 0;text-align:center}.ppd_27 .ppd_desc{color:#7b7b7b}.ppd_27 .ppd_txt .ppd_name{font-size:18px;font-weight:700;margin:1.5em 0 1em}.ppd_27 .ppd_full_img{margin-top:20px;min-width:calc(50% - 35px);order:2;padding:30px}.ppd_27 .ppd_desc{margin:15px 0 0}.ppd_md .ppd_27 .ppd_full_img{align-items:center;display:flex;margin-bottom:-70px;margin-top:-70px;min-width:50%;order:1;padding:35px}.ppd_md .ppd_27{align-items:stretch;display:flex;flex-direction:row;justify-content:space-between}.ppd_md .ppd_27 .ppd_txt{display:flex;flex-direction:column;justify-content:center;padding:0;text-align:left}.ppd_md .ppd_27 .ppd_full_img+.ppd_txt,.ppd_md .ppd_27 .ppd_txt+.ppd_full_img{margin-left:70px}.ppd_md .ppd_27 .ppd_full_img:first-child{margin-left:-35px}.ppd_lg .ppd_27 .ppd_full_img{margin-bottom:-70px;margin-top:-70px;min-width:calc(50% + 65px);padding:70px}.ppd_lg .ppd_27 .ppd_full_img+.ppd_txt,.ppd_lg .ppd_27 .ppd_txt+.ppd_full_img{margin-left:70px}.ppd_lg .ppd_27 .ppd_full_img:first-child{margin-left:-100px}.ppd_bg_white.ppd_inner_color.ppd_27 .ppd_full_img{background:#fff}.ppd_bg_lite.ppd_inner_color.ppd_27 .ppd_full_img{background:#f4f4f4}.ppd_bg_dark.ppd_inner_color.ppd_27 .ppd_full_img{background:#353535}.ppd_pastel_cyan.ppd_inner_color.ppd_27 .ppd_full_img{background:#eef6f6}.ppd_pastel_blue.ppd_inner_color.ppd_27 .ppd_full_img{background:#f6f7fc}.ppd_pastel_brown.ppd_inner_color.ppd_27 .ppd_full_img{background:#f3eeeb}.ppd_floral_white.ppd_inner_color.ppd_27 .ppd_full_img{background:#faf8f8}.ppd_pastel_pink.ppd_inner_color.ppd_27 .ppd_full_img{background:#fbf1f0}.ppd_pastel_orange.ppd_inner_color.ppd_27 .ppd_full_img{background:#fcf5ef}.ppd_combo_7 .ppd_combo_img{margin:0 0 30px}.ppd_combo_7 .ppd_rating{justify-content:center}.ppd_combo_7 .ppd_combo_img img{height:auto;width:100%}.ppd_combo_7 .ppd_combos{flex-direction:row;flex-wrap:wrap;margin:0 0 0 -20px}.ppd_combo_7 .ppd_combo_item{display:block;margin-left:20px;text-align:center;width:calc(100% - 20px)}.ppd_md .ppd_combo_7 .ppd_combo_item{width:calc(50% - 20px)}.ppd_xl .ppd_combo_7 .ppd_combo_item{padding-bottom:41px;position:relative;width:calc(25% - 20px)}.ppd_xl .ppd_combo_7 .ppd_combos_wrap{margin-top:10px}.ppd_xl .ppd_combo_7 .ppd_rating{bottom:0;position:absolute;width:100%}.ppd_28 .ppd_txt{min-width:calc(50% - 35px);text-align:center}.ppd_28 .ppd_txt .ppd_name{font-size:18px;font-weight:700;margin:1.5em 0 1em}.ppd_28 .ppd_txt .ppd_desc{margin:15px 0 20px}.ppd_md .ppd_28 .ppd_txt{text-align:left}.ppd_28 .ppd_full_img{position:relative}.ppd_28 .ppd_item:nth-child(odd) .ppd_full_img img{border-radius:50%;margin:0 0 0 auto}.ppd_28 .ppd_item:nth-child(2n) .ppd_full_img img{border-radius:50%;margin:0 auto 0 0}.ppd_28 .ppd_item:nth-child(odd) .ppd_full_img img+img{bottom:0;left:0;position:absolute;width:50%}.ppd_28 .ppd_item:nth-child(2n) .ppd_full_img img+img{bottom:0;position:absolute;right:0;width:50%}.ppd_lg .ppd_28 .ppd_item{align-items:center;display:flex}.ppd_lg .ppd_28 .ppd_item:nth-child(2n){flex-direction:row-reverse}.ppd_lg .ppd_28 .ppd_item:nth-child(odd) .ppd_full_img{margin-left:50px}.ppd_lg .ppd_28 .ppd_item:nth-child(2n) .ppd_full_img{margin-right:50px}.ppd_lg .ppd_28 .ppd_title{font-size:30px}.ppd_28 .ppd_item+.ppd_item{margin-top:50px}.ppd_29 .ppd_txt{margin:40px 0;text-align:center}.ppd_29 img{display:block;width:100%}.ppd_md .ppd_29 .ppd_txt{margin:40px;text-align:left}.ppd_md .ppd_29{padding:0}.ppd_md:not(.ppd_xl) .ppd_29 img{width:50%}.ppd_md:not(.ppd_xl) .ppd_29 .ppd_img_list{display:flex}.ppd_md:not(.ppd_xl) .ppd_29 .ppd_img_list img:first-child:not(:last-child){position:absolute;right:0;top:0;width:50%}.ppd_xl .ppd_29 .ppd_item_cont{display:flex;flex-direction:row-reverse}.ppd_xl .ppd_29 .ppd_item{width:50%}.ppd_xl .ppd_29 .ppd_txt{margin:80px 40px 40px 80px}.ppd_xl .ppd_29 .ppd_desc{color:#7b7b7b;font-size:18px;line-height:30px}.ppd_item_cont{position:relative}.ppd_30 .ppd_txt{margin:40px 20px;text-align:center}.ppd_30 img{display:block;width:50%}.ppd_30 img:first-child{width:100%}.ppd_md .ppd_30 .ppd_txt{margin:40px;text-align:left}.ppd_md .ppd_30{padding:0;position:relative}.ppd_xs:not(.ppd_lg) .ppd_30{padding:0}.ppd_xs:not(.ppd_lg) .ppd_30 img{width:50%}.ppd_xs:not(.ppd_lg) .ppd_30 .ppd_img_list{display:flex}.ppd_xs:not(.ppd_lg) .ppd_30 .ppd_img_list img:first-child:not(:last-child){position:absolute;right:0;top:0;width:100%}.ppd_xs:not(.ppd_lg) .ppd_30 .ppd_item_cont:before{content:"";display:block;height:0;padding:0 0 100%}.ppd_lg .ppd_30 .ppd_item_cont{display:flex;flex-direction:row-reverse}.ppd_lg .ppd_30 .ppd_item{width:50%}.ppd_lg .ppd_30 .ppd_desc{color:#7b7b7b;font-size:16px;line-height:1.66}.ppd_lg .ppd_30 .ppd_img_list{display:flex;flex-wrap:wrap;width:100%}.ppd_lg:not(.ppd_xl) .ppd_30 .ppd_title{font-size:30px}.ppd_xl .ppd_30 .ppd_txt{margin:80px 40px 40px 80px}.ppd_xl .ppd_30 .ppd_desc{font-size:18px;line-height:30px}.ppd_31{text-align:center}.ppd_31 .ppd_desc{margin:20px 0 30px}.ppd_31 .ppd_halfs{text-align:left}.ppd_md .ppd_31 .ppd_halfs{display:flex;justify-content:space-around}.ppd_md .ppd_31 .ppd_half{width:40%}.ppd_decimal{counter-reset:li}.ppd_decimal .ppd_item{margin:0 0 10px}.ppd_decimal .ppd_item:before{content:counter(li,decimal) ".";counter-increment:li;display:inline-block;margin:0 5px 0 0}.ppd_32{text-align:center}.ppd_32 .ppd_desc{margin:20px 0 30px}.ppd_32 .ppd_halfs{text-align:left}.ppd_md .ppd_32 .ppd_halfs{display:flex;justify-content:space-around}.ppd_md .ppd_32 .ppd_half{width:40%}.ppd_33 .ppd_txt{margin:40px 20px 20px;text-align:center}.ppd_33 .ppd_name{margin:0 0 5px}.ppd_33 .ppd_combo_item{position:relative}.ppd_33 .ppd_combo_item,.ppd_33 .ppd_combo_item img{display:block;width:100%}.ppd_33 .ppd_title{font-size:24px}.ppd_33 .ppd_rating{margin-top:0}.ppd_33 .ppd_combo__info{bottom:15px;left:15px;position:absolute}.ppd_33 .ppd_desc{margin-top:1em}.ppd_33 .ppd_desc,.ppd_33 .ppd_desc p{color:#7b7b7b}.ppd_md .ppd_33,.ppd_xs:not(.ppd_lg) .ppd_33{padding:0}.ppd_md .ppd_33 .ppd_item_cont{display:flex;flex-direction:row-reverse}.ppd_md .ppd_33 .ppd_item{width:50%}.ppd_md .ppd_33 .ppd_txt{margin:40px 20px 20px 40px;text-align:left}.ppd_md .ppd_33 .ppd_desc{color:#7b7b7b;font-size:18px;line-height:30px}.ppd_md .ppd_33 .ppd_combo__info{bottom:20px;left:20px}.ppd_md .ppd_33 .ppd_desc p{font-size:16px;line-height:1.6}.ppd_lg .ppd_33 .ppd_desc p{font-size:18px;line-height:30px}.ppd_xl .ppd_33 .ppd_txt{margin:80px 40px 40px 80px}.ppd_xl .ppd_33 .ppd_combo__info{bottom:30px;left:30px}.ppd_xs:not(.ppd_sm) .auto15{font-size:calc(12vw - 4.53333px)}.ppd_xs:not(.ppd_sm) .auto16{font-size:calc(11.25vw - 4.25px)}.ppd_xs:not(.ppd_sm) .auto17{font-size:calc(10.58824vw - 4px)}.ppd_xs:not(.ppd_sm) .auto18{font-size:calc(10vw - 3.77778px)}.ppd_xs:not(.ppd_sm) .auto19{font-size:calc(9.47368vw - 3.57895px)}.ppd_xs:not(.ppd_sm) .auto20{font-size:calc(9vw - 3.4px)}.ppd_xs:not(.ppd_sm) .auto21{font-size:calc(8.57143vw - 3.2381px)}.ppd_xs:not(.ppd_sm) .auto22{font-size:calc(8.18182vw - 3.09091px)}.ppd_xs:not(.ppd_sm) .auto23{font-size:calc(7.82609vw - 2.95652px)}.ppd_xs:not(.ppd_sm) .auto24{font-size:calc(7.5vw - 2.83333px)}.ppd_xs:not(.ppd_sm) .auto25{font-size:calc(7.2vw - 2.72px)}.ppd_xs:not(.ppd_sm) .auto26{font-size:calc(6.92308vw - 2.61538px)}.ppd_xs:not(.ppd_sm) .auto27{font-size:calc(6.66667vw - 2.51852px)}.ppd_xs:not(.ppd_sm) .auto28{font-size:calc(6.42857vw - 2.42857px)}.ppd_xs:not(.ppd_sm) .auto29{font-size:calc(6.2069vw - 2.34483px)}.ppd_xs:not(.ppd_sm) .auto30{font-size:calc(6vw - 2.26667px)}.ppd_brand{padding:40px 15px 20px}.ppd_brand_card{background:#fff;margin:0 0 20px;min-width:340px;padding:40px 20px;width:100%}.ppd_brand_card:last-child{margin:0}.ppd_brand_card .ppd_full_img{margin:0 auto 24px;max-width:130px}.ppd_brand_card img{border-radius:50%}.ppd_bi_one{margin:0 0 20px;text-align:center}.ppd_bi_one:last-child{margin:0}.ppd_h5{color:#c4c4c4;font-size:14px;letter-spacing:.1em;line-height:40px!important;text-transform:uppercase}.ppd_value{color:#7b7b7b;font-size:16px;font-style:italic}.ppd_brand .ppd_txt{margin:0 0 20px}.ppd_brand .ppd_tags{margin:10px 0 0}.ppd_brand .ppd_video{margin:20px 0 0}.ppd_brand .ppd_title{margin:0 0 14px}.ppd_brand .ppd_txt .ppd_full_img{margin:0 0 24px}.ppd_brand_5 .ppd_title{margin:0 0 14px}.ppd_brand_5 .ppd_txt{background:#fff;padding:40px 0}.ppd_brand_5 .ppd_brand_card{background:transparent;display:flex;flex-direction:column;justify-content:center}.ppd_brand_5 .ppd_tags{margin:10px -10px 0}.ppd_xs:not(.ppd_md) .ppd_brand_5 .ppd_brand_main{margin:-50px -15px}.ppd_xs:not(.ppd_md) .ppd_brand_5 .ppd_txt{text-align:center}.ppd_md .ppd_brand_5{padding:0}.ppd_md .ppd_brand_5 .ppd_tags{justify-content:flex-start}.ppd_lg .ppd_brand_5 .ppd_txt{padding:40px 20px}.ppd_lg .ppd_brand_5 .ppd_brand_card .ppd_full_img{max-width:250px}.ppd_xl .ppd_brand_5 .ppd_txt{padding:60px 100px 80px}.ppd_xl .ppd_brand_5 .ppd_brand_card{min-width:440px}.ppd_bg_dark.ppd_brand_5 .ppd_txt :not(.ppd_tag):not(.ppd_h5){color:#444!important}.ppd_bg_dark.ppd_brand_5 .ppd_txt .ppd_tag{background:#ebebeb!important;color:#7b7b7b!important}.ppd_bg_dark.ppd_brand_5 .ppd_h5{color:#c4c4c4!important}.ppd_video{display:flex;position:relative;width:100%}.ppd_video:after{content:"";display:block;padding-bottom:56.25%}.ppd_video iframe{border:0;height:100%;position:absolute;width:100%}.ppd_tags{display:flex;flex-flow:row wrap;justify-content:center;margin:40px -10px 0}.ppd_tag{align-items:center;background:#ebebeb;border-radius:100px;color:#7b7b7b;display:flex;font-size:16px;font-style:italic;margin:5px;min-height:45px;padding:5px 25px;text-align:center}.ppd_bg_dark .ppd_brand_card{background:#505050}.ppd_bg_dark .ppd_tag{background:#676767}.ppd_brand .ppd_desc p{color:#7b7b7b;line-height:1.66}.ppd_xs:not(.ppd_lg) .ppd_brand .ppd_title{text-align:center}.ppd_md .ppd_brand .ppd_desc{line-height:40px}.ppd_md .ppd_brand .ppd_desc p{font-size:18px;line-height:40px}.ppd_md .ppd_brand .ppd_desc p:last-child{margin-bottom:0}.ppd_md:not(.ppd_xl) .ppd_brand{padding:50px 35px 35px}.ppd_lg .ppd_value{font-size:18px}.ppd_lg .ppd_brand .ppd_video{margin:30px 0 0}.ppd_lg .ppd_brand_main{align-items:stretch;display:flex;flex-direction:row-reverse}.ppd_lg .ppd_brand .ppd_txt{margin:0 0 0 50px}.ppd_lg .ppd_brand_card{margin:0;padding:50px 20px}.ppd_lg .ppd_brand .ppd_title{margin:0 0 30px}.ppd_lg .ppd_brand_card .ppd_full_img{max-width:180px}.ppd_lg .ppd_bi_one{margin:0 0 30px}.ppd_xs:not(.ppd_sm) .ppd_brand_card{min-width:unset}.ppd_xl .ppd_brand .ppd_txt{margin:0 0 0 100px}.ppd_34{padding:30px 20px}.ppd_34 .ppd_title{margin:-4px 0 15px;text-align:center}.ppd_34 .ppd_img_list{display:block;margin:0 0 -20px}.ppd_34 .ppd_img_list img{border:15px solid #fff;display:block;margin:0 0 20px;width:100%}.ppd_md .ppd_34{padding:30px 20px}.ppd_md .ppd_34 .ppd_img_list{align-items:flex-start;display:flex;flex-wrap:wrap;margin:0 0 -20px -20px}.ppd_md .ppd_34 .ppd_img_list img{border-width:10px;display:block;margin:0 0 20px 20px;width:calc(33.33333% - 20px)}.ppd_lg .ppd_34 .ppd_title{margin:-20px 0 20px}.ppd_lg .ppd_34{padding:50px 35px}.ppd_xl .ppd_34 .ppd_img_list img{border-width:15px}.ppd_bg_dark.ppd_34 img{border-color:#505050!important}.ppd_bg_white.ppd_34 img{border-color:#f4f4f4!important}.ppd_circle img{border-radius:50%}.ppd_center{text-align:center}.ppd_flip{display:flex;flex-direction:column}.ppd_brand_6 .ppd_full_img,.ppd_brand_6 .ppd_txt{margin:0 0 30px}.ppd_brand_6 .ppd_title{margin:0 0 14px}.ppd_xs:not(.ppd_lg) .ppd_flip{flex-direction:column-reverse}.ppd_35 .ppd_txt{margin:40px 20px;text-align:center}.ppd_35 img{display:block;width:100%}.ppd_35 .ppd_item{display:flex;justify-content:center}.ppd_md .ppd_35 .ppd_txt{margin:40px;text-align:left}.ppd_md .ppd_35{padding:0;position:relative}.ppd_xs:not(.ppd_lg) .ppd_35{padding:0}.ppd_xs:not(.ppd_lg) .ppd_35 .ppd_item_cont{display:flex;flex-direction:column}.ppd_lg .ppd_35 .ppd_item_cont{align-items:center;display:flex;flex-direction:row}.ppd_lg .ppd_35 .ppd_item{width:55%}.ppd_lg .ppd_35 .ppd_desc{color:#7b7b7b;font-size:16px;line-height:1.66}.ppd_lg .ppd_35 .ppd_item.ppd_xs_last{margin:50px 0 0;width:45%}.ppd_lg:not(.ppd_xl) .ppd_35 .ppd_title{font-size:30px}.ppd_lg .ppd_35 .ppd_txt{margin:40px 20px 40px 100px}.ppd_lg .ppd_35 .ppd_xs_last+.ppd_item .ppd_txt{margin:40px 100px 40px 20px}.ppd_xl .ppd_35 .ppd_desc{font-size:18px;line-height:30px}.ppd_title+.ppd_desc{margin-top:15px}.ppd_lg .ppd_title+.ppd_desc{margin-top:20px}
Brand: The Gadgets Outlet
Category: Animals & Pet Supplies > Pet Supplies > Vehicle Pet Barriers > Backseat Barriers